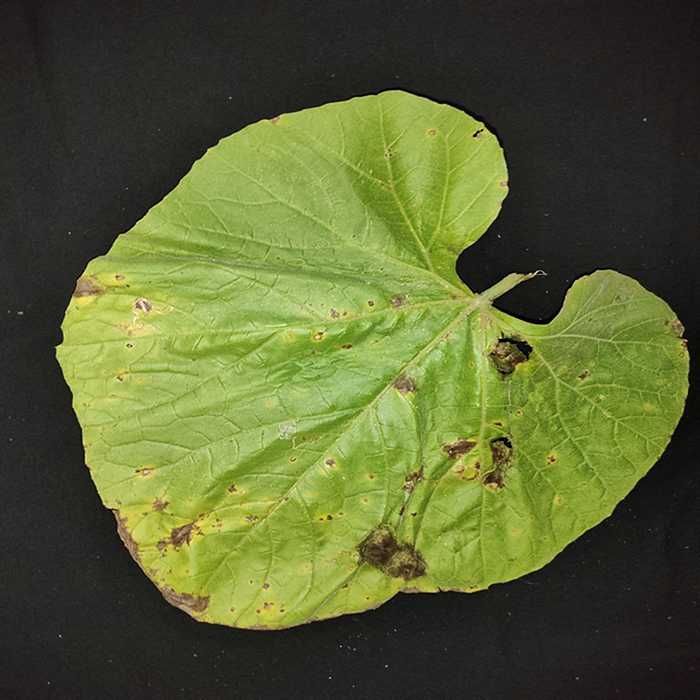
Plant: Bottle gourd
Label: Downey mildew